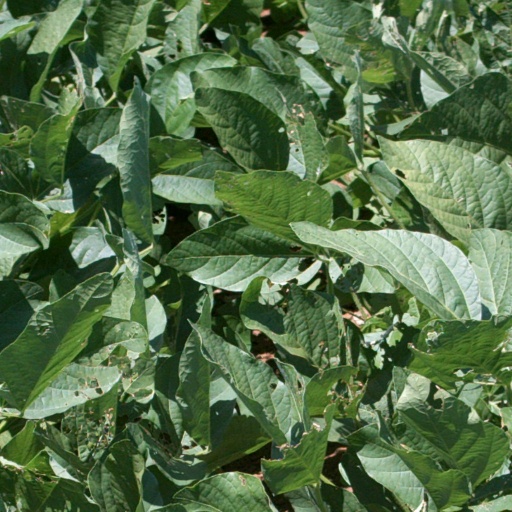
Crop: soybean